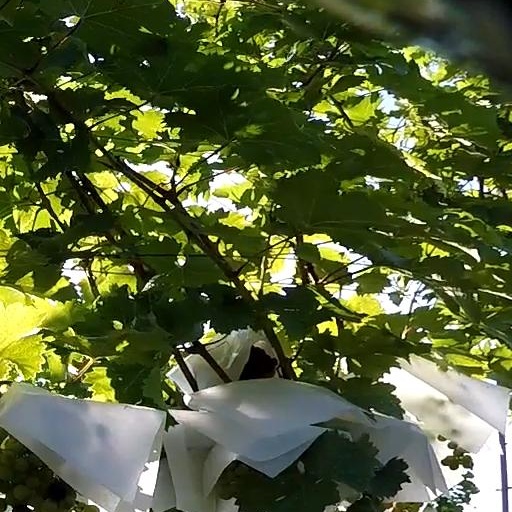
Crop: grape